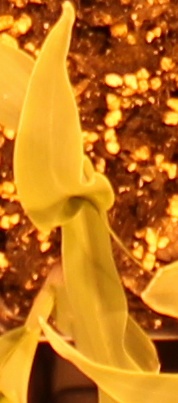
Label: Corn